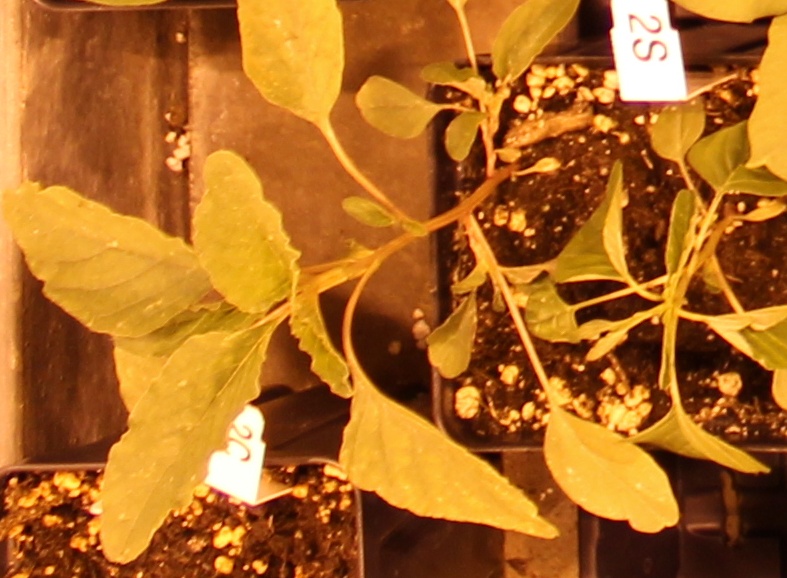
Label: Palmer Amaranth